Park Square Bridge

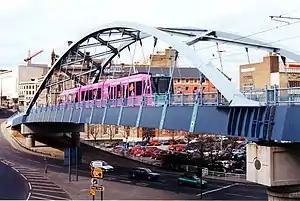
Park Square Bridge from Ponds Forge

Park Square Bridge, also known as the Supertram Bridge, is a prominent bridge in the city of Sheffield, England. It was constructed in 1993 using a bowstring, or tied arch design. The bridge carries the Sheffield Supertram system from Commercial Street onto the Park Square roundabout.